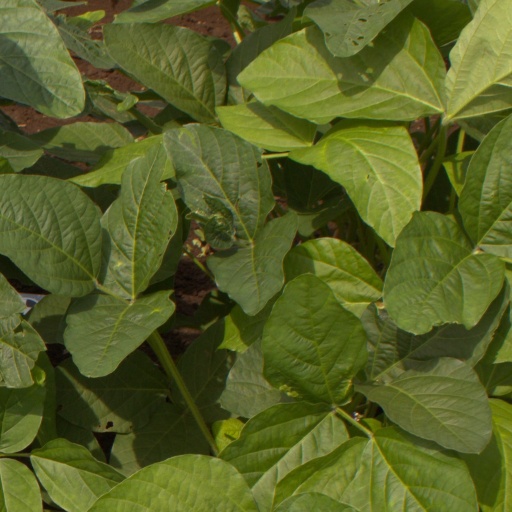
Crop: soybean